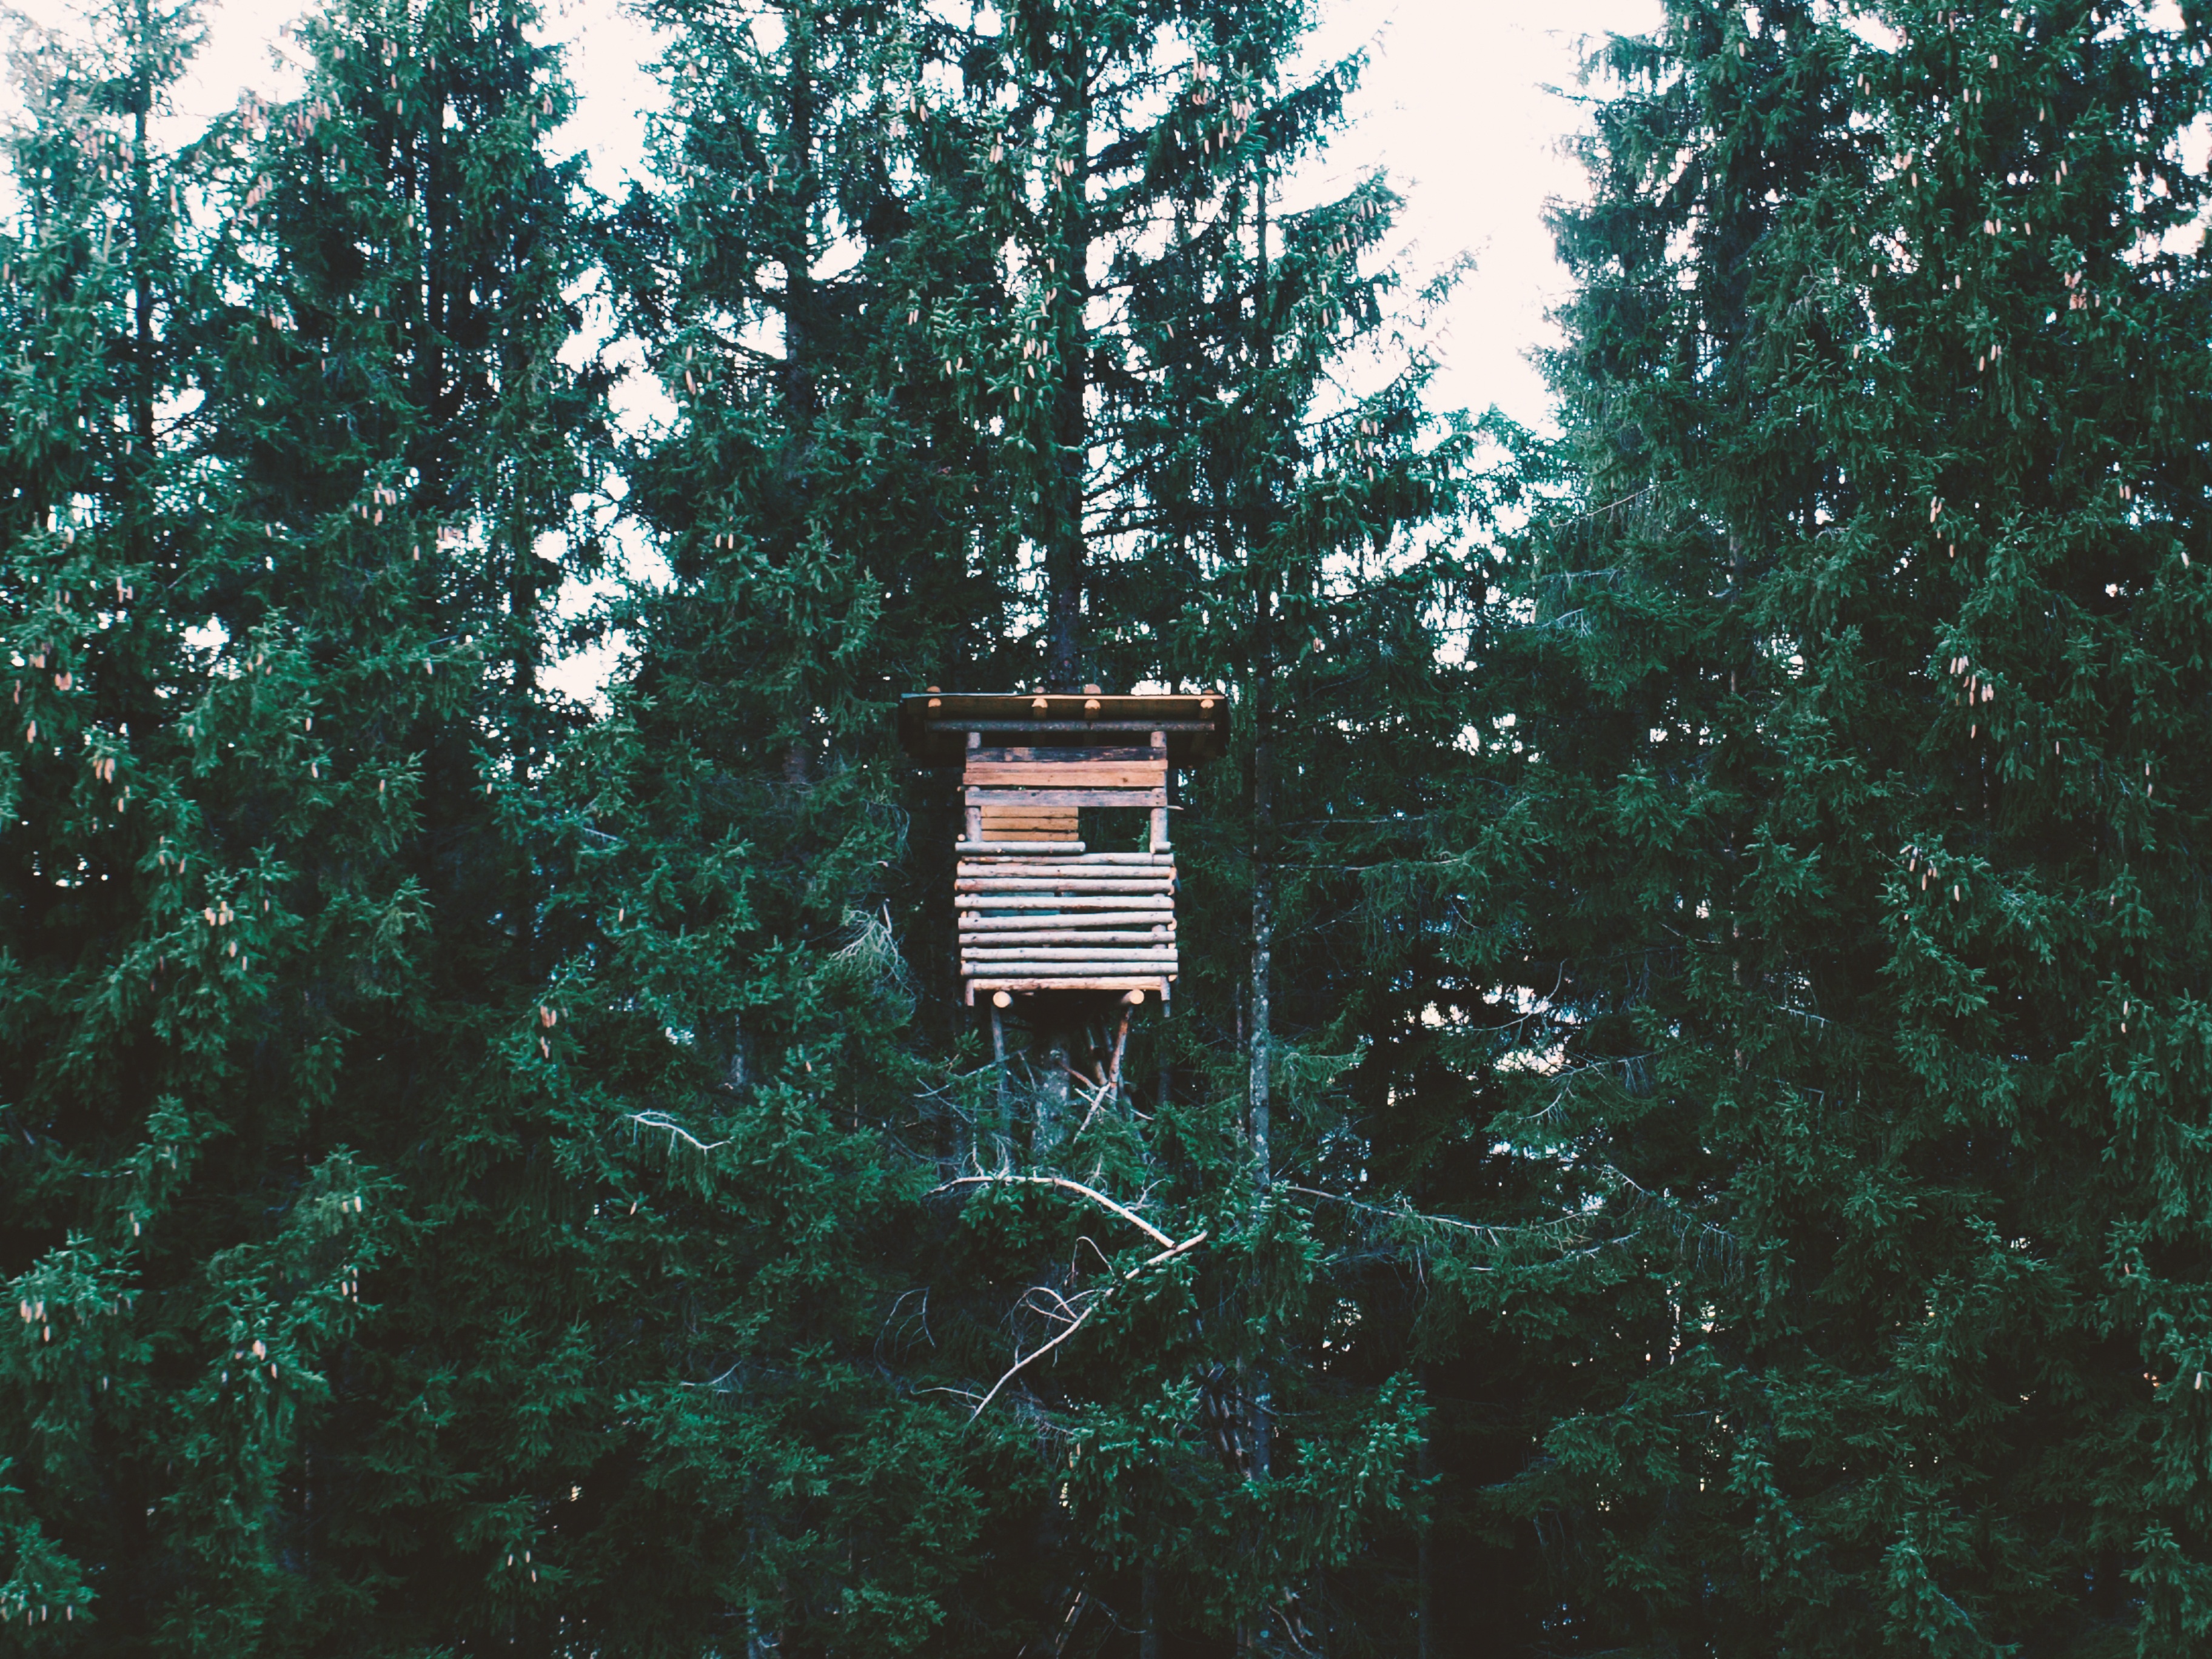
tree, nature, forest, branch, light, plant, house, sunlight, leaf, green, jungle, woodland, habitat, ecosystem, natural environment, woody plant